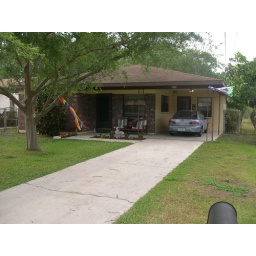
a pic of my house with my old car in the carport - a rainbow windsock on the tree even